Airlines PNG Flight 1600

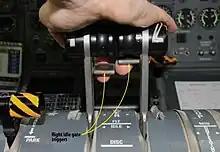
The power levers of the DHC-8 with the flight idle gate switches in the closed (left) and open positions

An investigation was carried out by the Accident Investigation Commission of Papua New Guinea (AIC) with assistance from the Australian Transport Safety Bureau. The final report was issued on 15 June 2014. The AIC found that the pilot in command pulled the power levers beyond the flight idle gate and into the ground beta range, while attempting to slow the aircraft down during descent in bad weather. Ground beta (the propeller's reverse pitch range) should only be used for decelerating or reversing on the ground, as in flight it can cause uncontrollable propeller overspeed and damage to the engines.